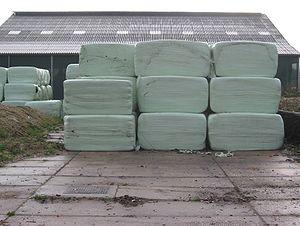
L'ensilage est une méthode de conservation des fourrages par acidification passant par la fermentation lactique anaérobie d'un fourrage humide. En fonction des différentes techniques utilisées, et de la nature des fourrages, on obtient un produit fini acide dont le pourcentage d'humidité varie de 30 % à 85 %. Plus le taux de matière sèche est élevé, plus les conditions d'anaérobiose sont difficiles à atteindre. A contrario, un taux d'humidité élevé entraîne des pertes au désilage et par fuite de jus, sources potentielles d'odeurs.